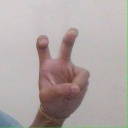
अक्षर: ई